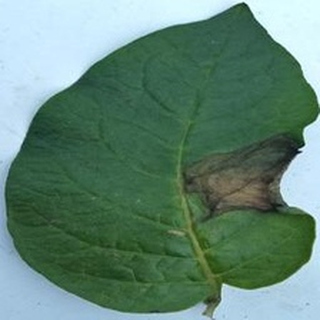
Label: potato_late_blight